Birdsong (novel)

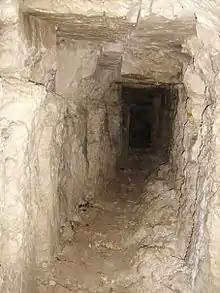
A picture of preserved tunnels constructed as part of the Battle of Vimy Ridge. Stephen supports a crew building similar tunnels.

The first stage starts in pre-war Amiens, France. Stephen Wraysford visits and lives with René Azaire, his wife Isabelle and his children. Azaire teaches Stephen about the French textile industry. He witnesses a comfortable middle class life in Northern France alongside industrial worker unrest. Azaire and the significantly younger Isabelle express discontent with their marriage. This sparks Stephen's interest in Isabelle, with whom he soon falls in love. During one incident, Azaire, embarrassed that he and Isabelle cannot have a child, beats her in a jealous rage. Around the same time, Isabelle helps give food to the families of striking workers, stirring rumours that she is having an affair with one of the workers.